Sky position (RA, Dec in degrees): 121.97, 14.147
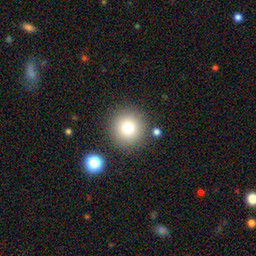
Galaxy morphology: Round Smooth Galaxies